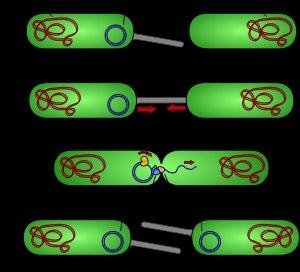
Les mots pili et fimbriae sont souvent interchangeables, mais dans le domaine de la bactériologie, on appelle plutôt « fimbria » les pili de petite taille qui caractérisent de nombreuses bactéries.
En biologie, la conjugaison est un phénomène observé chez les bactéries qui aboutit à l'échange d'informations génétiques. Elle consiste en une transmission d'ADN plasmidique ou d'ADN chromosomique d'une bactérie donneuse, à une bactérie receveuse et, potentiellement, en son intégration dans le génome de celle-ci.